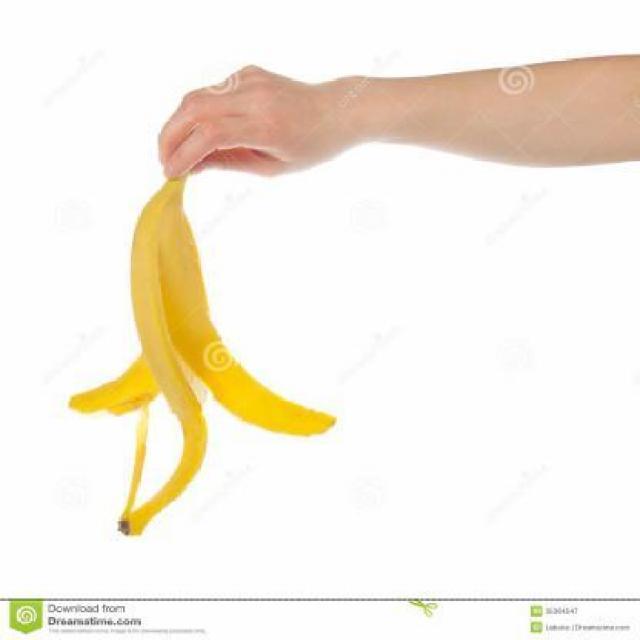
Label: bananas